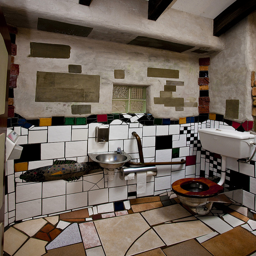
a bathroom wall in the process of being remodeled
A tiled bathroom that has a metal sink in it.
A bathroom with toilet, sink, and colorful tile.
A bathroom with a bunch of clashing tiles.
Old run down bathroom with a small sink and toilet.